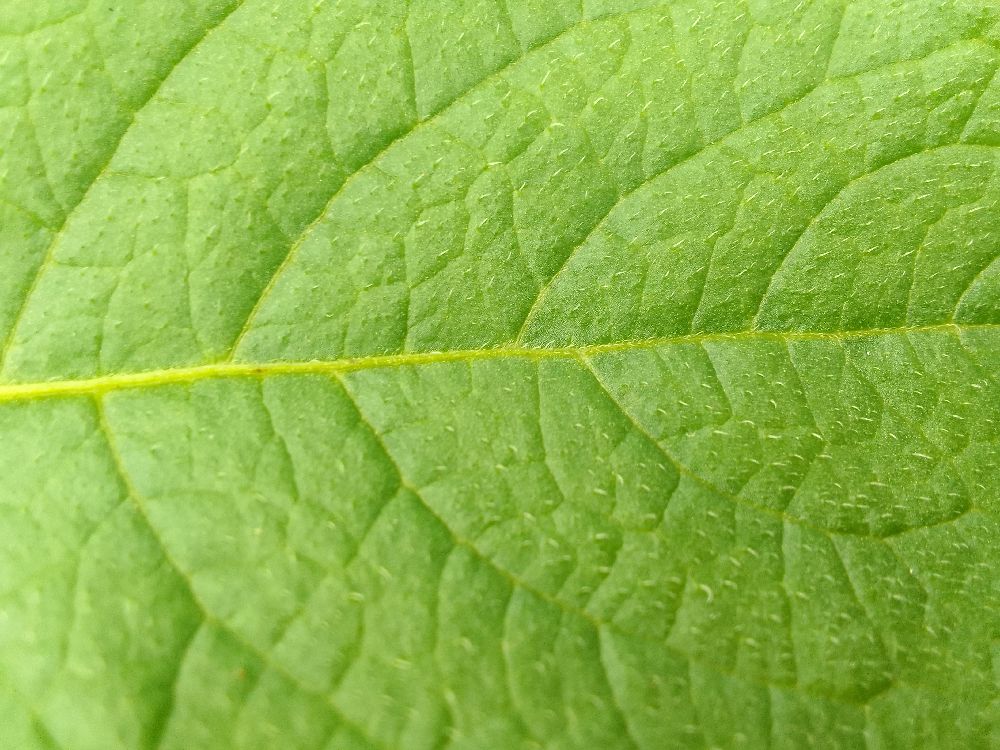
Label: Healthy